District Council of Lower Eyre Peninsula

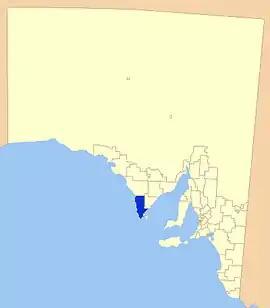
Location of the Lower Eyre Council

The Lower Eyre Council is a local government area located on Eyre Peninsula in South Australia. The district covers the southern tip of the peninsula, except for the small area taken up by the City of Port Lincoln.